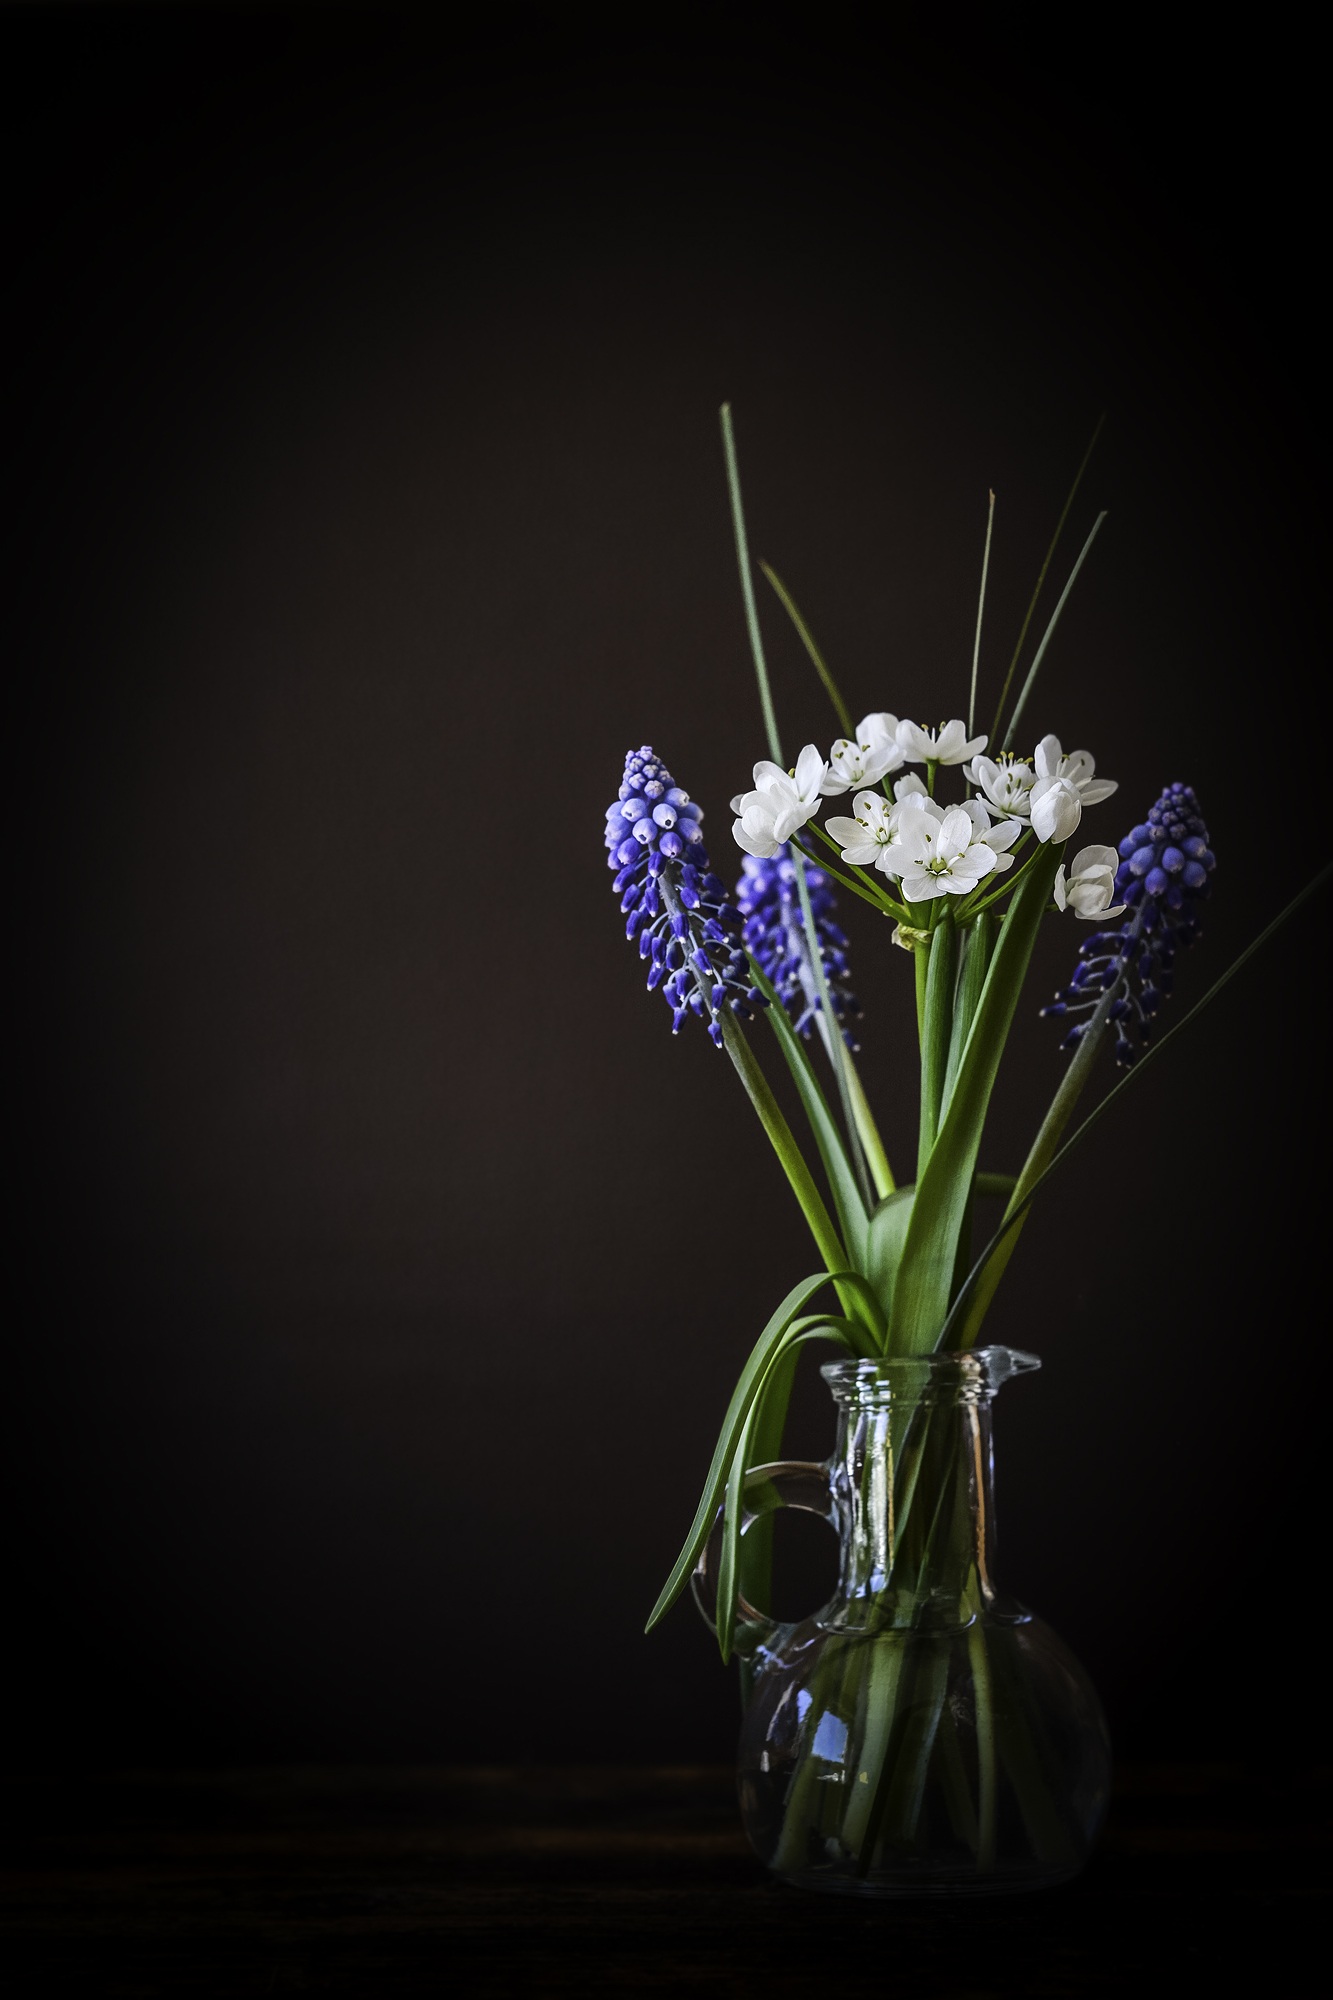
plant, white, flower, glass, vase, green, darkness, blue, close, flora, still life, flowers, floristry, spring flowers, macro photography, flowering plant, flower bouquet, flower vase, ikebana, floral design, grape hyacinth, still life photography, leek flower, computer wallpaper, land plant, flower arranging